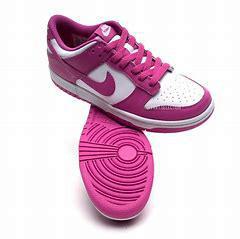
Brand: Nike
Model: kg Nike Dunk